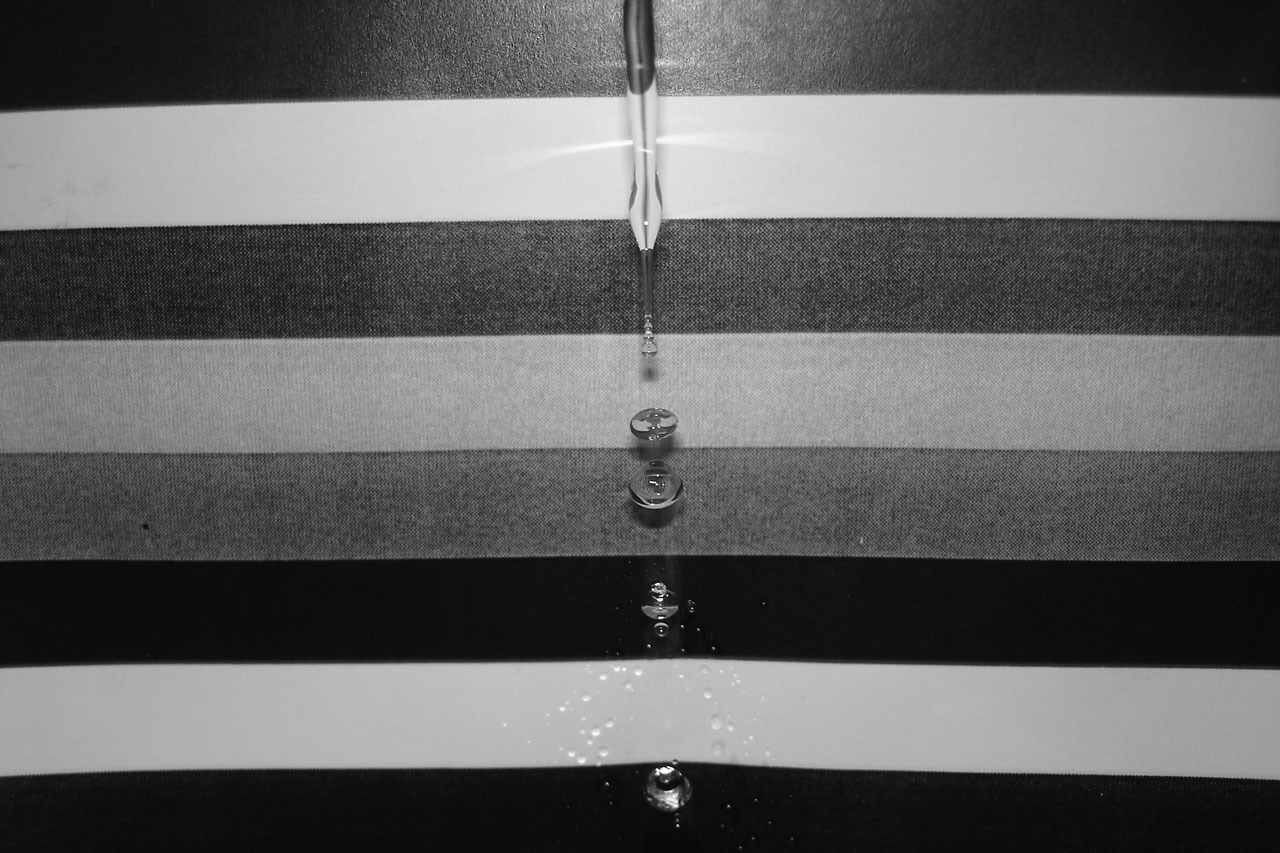
water, liquid, light, black and white, white, photography, pattern, line, shadow, darkness, black, monochrome, lighting, striped, design, symmetry, shape, monochrome photography